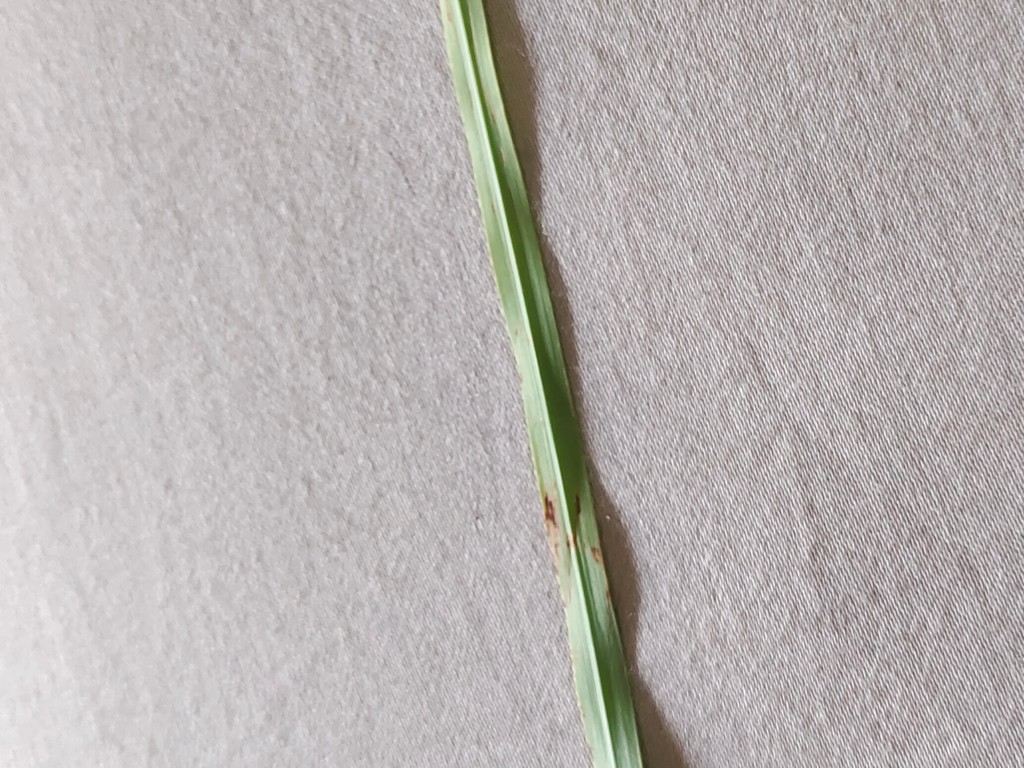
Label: Unhealthy